Y. A. Tittle

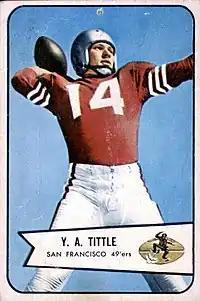
Tittle on a 1954 trading card

Tittle became the first professional football player featured on the cover of "Sports Illustrated" when he appeared on its 15th issue dated November 22, 1954, donning his 49ers uniform and helmet featuring an acrylic face mask distinct to the time period. The cover photo also shows a metal bracket on the side of Tittle's helmet which served to protect his face by preventing the helmet from caving in. The 1954 cover was the first of four "Sports Illustrated" covers he graced during his career.